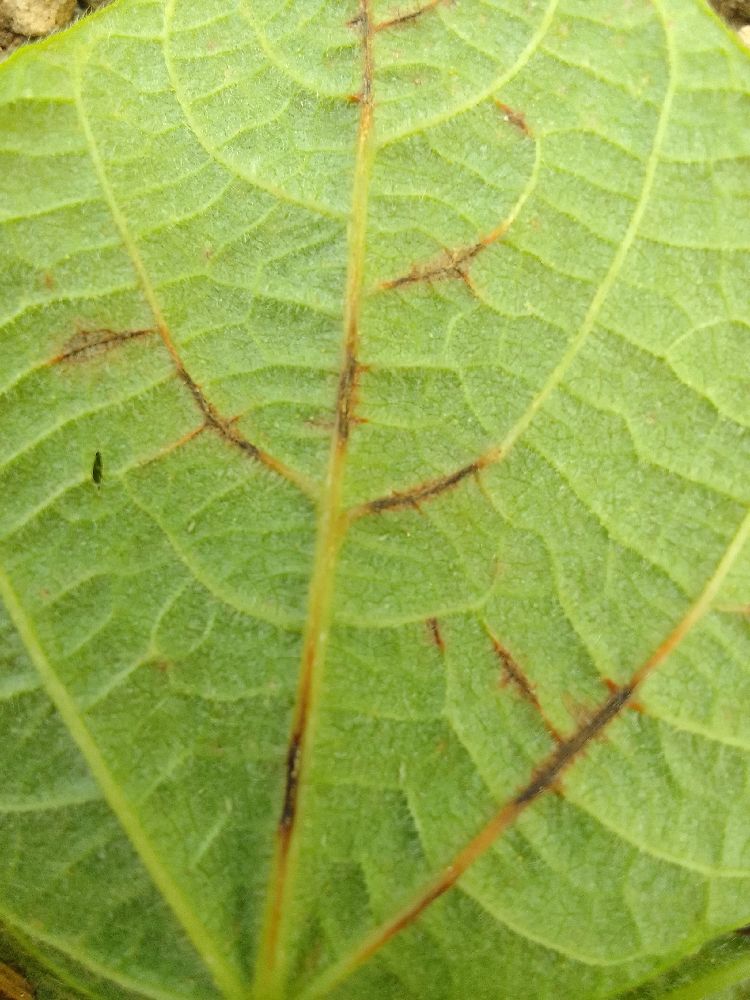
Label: anthracnose